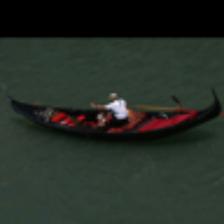
Label: NonHuman